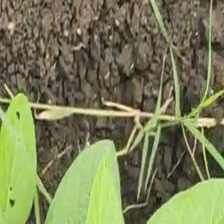
Weed species: Harali_(Cynodon_dactylon)